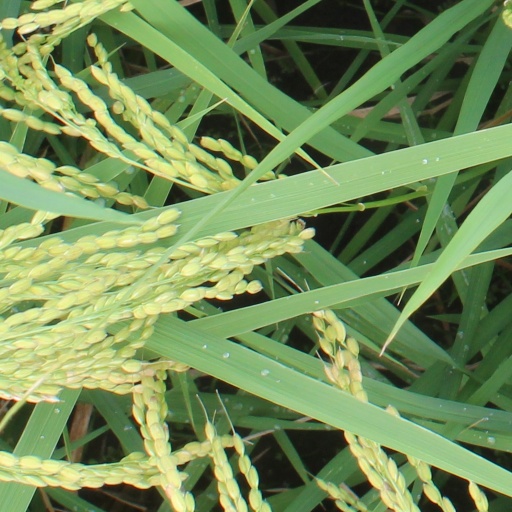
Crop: rice